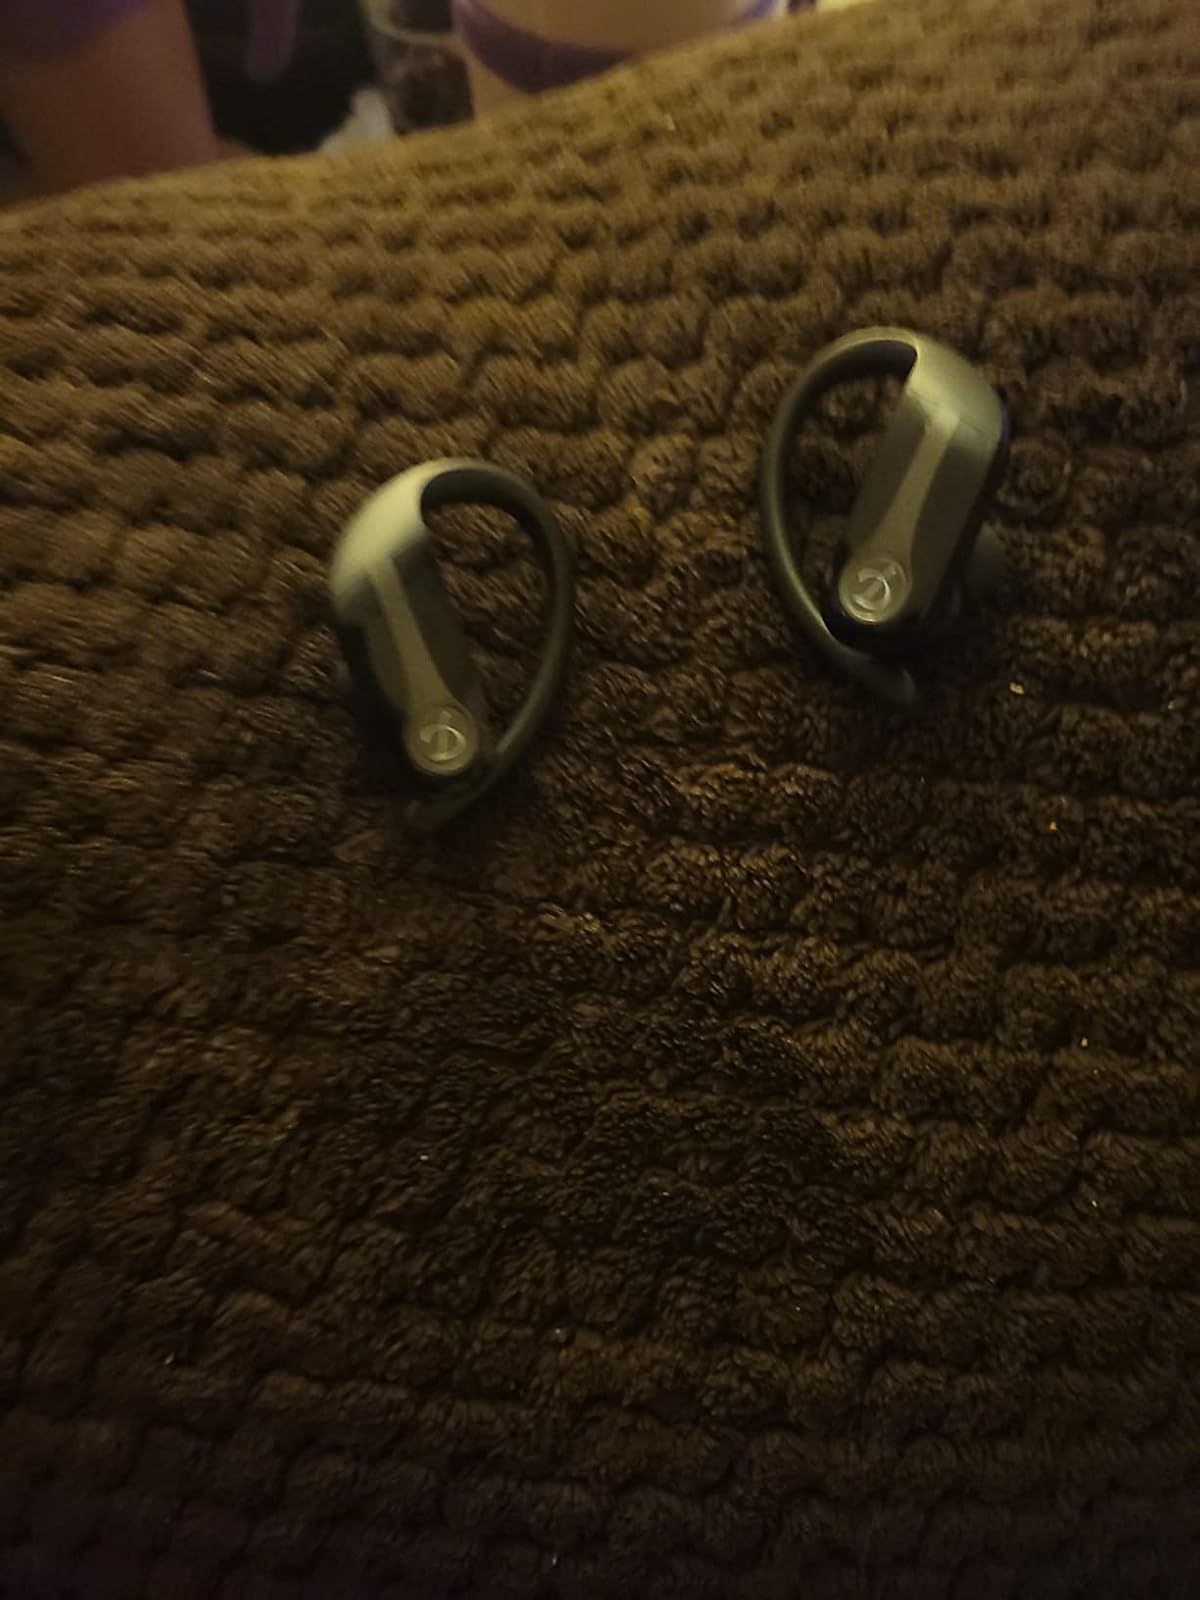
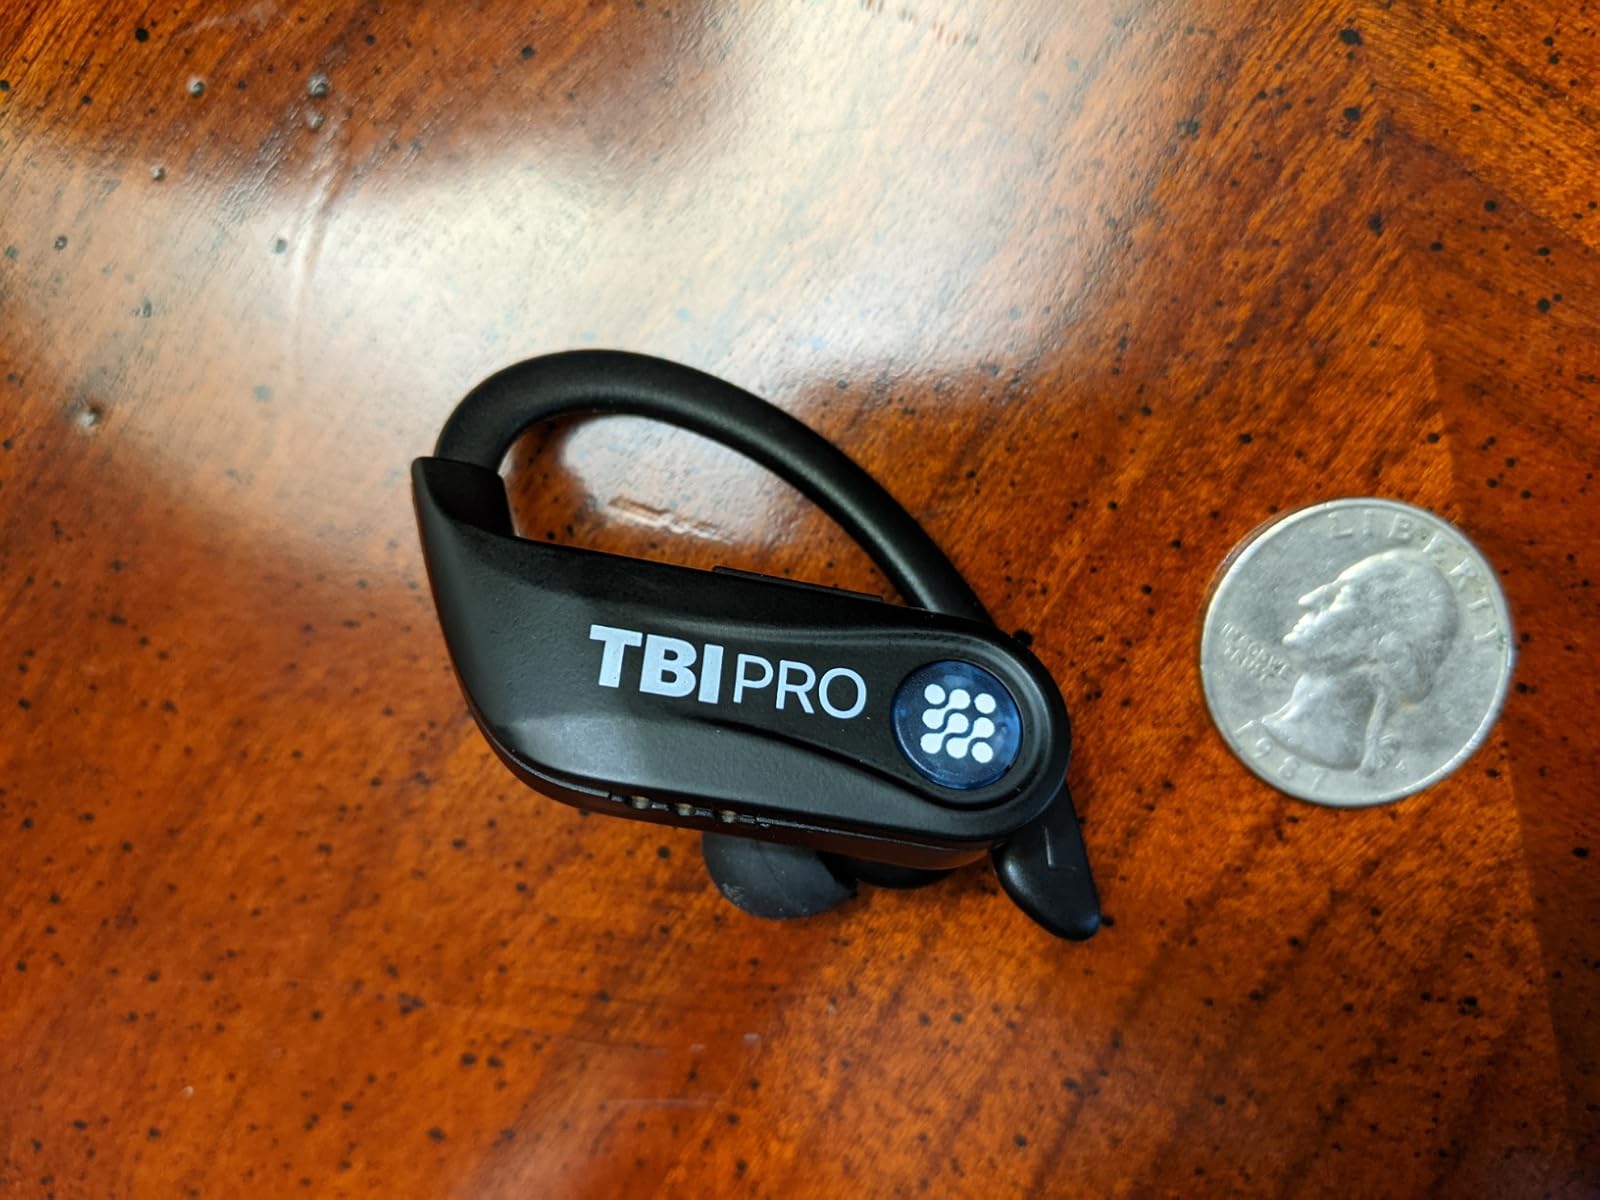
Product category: earbuds
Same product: no